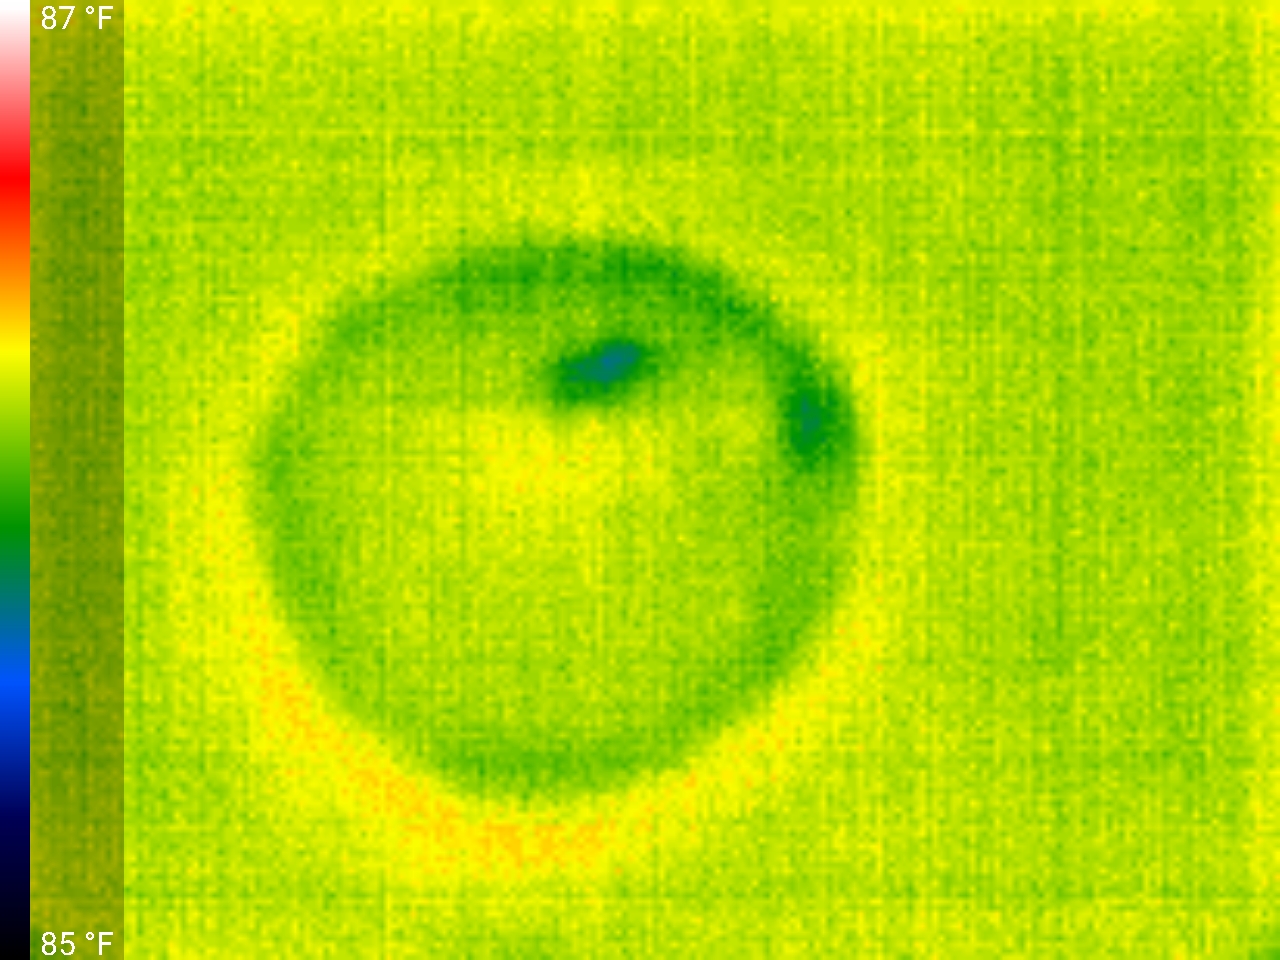
Label: No Defect